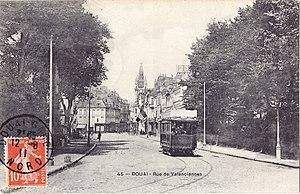
Carte postale ancienne éditée sans mention d'éditeur, n°45
L'ancien tramway de Douai, ou tramway du Douaisis, est un ancien réseau de tramways électriques qui a desservi l'agglomération de Douai. Il est mis en service le 29 septembre 1896 et supprimé le 31 décembre 1953.